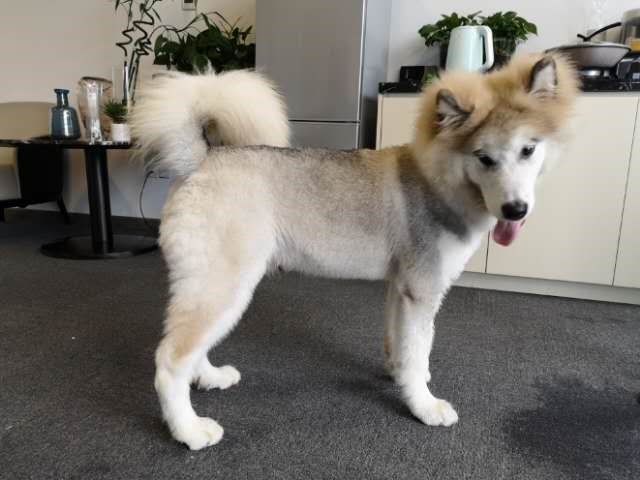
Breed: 1324-n000004-malamute